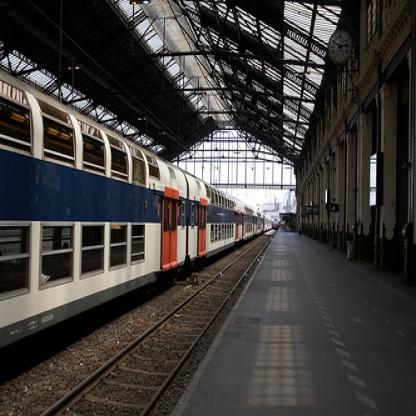
Scene: Indoor